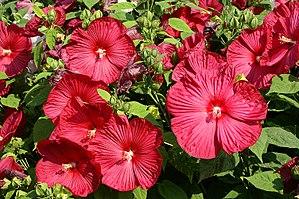
L'Hibiscus moscheutos est une espèce de plantes vivaces ligneuses à grandes fleurs (jusqu'à 25 cm) de la famille des Malvacées, originaire d'Amérique du Nord.
L'Hibiscus des marais est une espèce de plantes vivaces ligneuses à grandes fleurs de la famille des Malvacées, originaire d'Amérique du Nord.